Freedom to roam

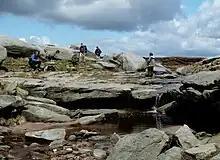
Hikers at Kinder Downfall, Derbyshire, England. Kinder Scout was the site of a mass trespass in 1932.

The freedom to roam, or everyone's right, every person's right or everyman's right, is the general public's right to access certain public or privately owned land, lakes, and rivers for recreation and exercise. The right is sometimes called the right of public access to the wilderness or the right to roam.